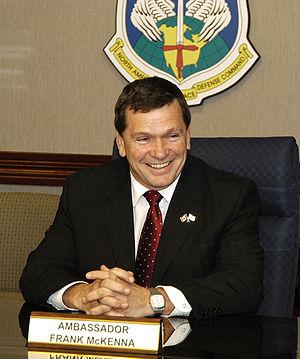
Les émeutes de Saint-Sauveur et Saint-Simon ont eu lieu en mai 1997 à Saint-Simon et Saint-Sauveur, deux villages situés au nord-est de la province canadienne du Nouveau-Brunswick. À la suite d'une décision du ministre de l'Éducation James Lockier de fermer quelques écoles rurales, les parents de ces deux villages se mobilisèrent pour préserver leur écoles. Quelques heures après l'annonce définitive, le 2 mai, la route 160 est bloquée par les manifestants, qui sont dispersés par la GRC. Le 4 mai, c'est au tour de citoyens de Saint-Simon de bloquer la route 335. La GRC intervient alors avec l'escouade anti-émeute. Certaines personnes sont battues et il y a de nombreuses arrestations. Des manifestations de solidarité se poursuivent pendant un mois. À la demande du premier ministre, la Commission des plaintes publiques enquêta sur les événements, tandis que le gouvernement refusa de faire une enquête publique. La GRC fut blâmée en 2001 pour ses actes et présenta des excuses publiques. En 2007, un projet de motion d'excuses pour les actes commis par le gouvernement et les propos blessants de Frank McKenna et Jane Barry fut refusé par l'Assemblée législative du Nouveau-Brunswick.
Le Nouveau-Brunswick proprement dit a été fondé en 1784 avec pour capitale Fredericton. Cet article présente l'histoire du lieu, depuis l'époque amérindienne jusqu'à nos jours, incluant l'époque coloniale française où il était une partie de l'Acadie.
La paroisse de Sussex est à la fois une paroisse civile et un district de services locaux canadien du comté de Kings, au Nouveau-Brunswick. Elle comprend l'autorité taxatrice d'Apohaqui.
L'affaire Louis Mailloux est une série d'événements violents assimilés à une jacquerie ayant secoué la ville de Caraquet, au Nouveau-Brunswick, en janvier 1875.